Sibylla, Queen of Jerusalem

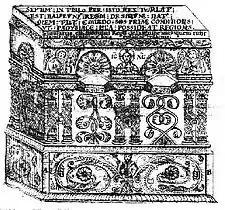
The elaborate tomb commissioned by Sibylla for her son, Baldwin V

When King Amalric died of dysentery on 11 July 1174, the High Court met to discuss who should succeed him. Sibylla's 13-year-old brother, Baldwin, would have been the obvious successor had there not been fears of his incipient leprosy. The only serious alternative to him was Sibylla, then aged about 15. Female succession had been grounded in recent law and had precedent, as Amalric's mother, Melisende, preceded her sons on the throne. However, unlike her grandmother, Sibylla was young, inexperienced, and unmarried. No bachelor in the Latin East was fit to marry her; Count Raymond III of Tripoli and Baldwin of Antioch were too closely related, and a marriage to one of the barons in the kingdom could have caused resentment among the others. A match had to be found abroad, but since that would have taken too long, Baldwin IV was chosen with the expectation that a husband would be found for Sibylla to succeed him if he proved to be affected.